Solomon Beyfus

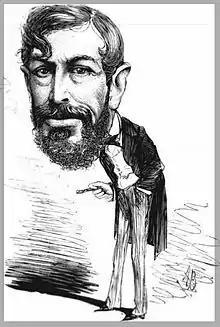
Solomon Beyfus 1820–1893

Solomon Beyfus (1820–1893) was an English trader in London's East End and the head of a Jewish family that became influential in both the theatres and courtrooms of Britain.